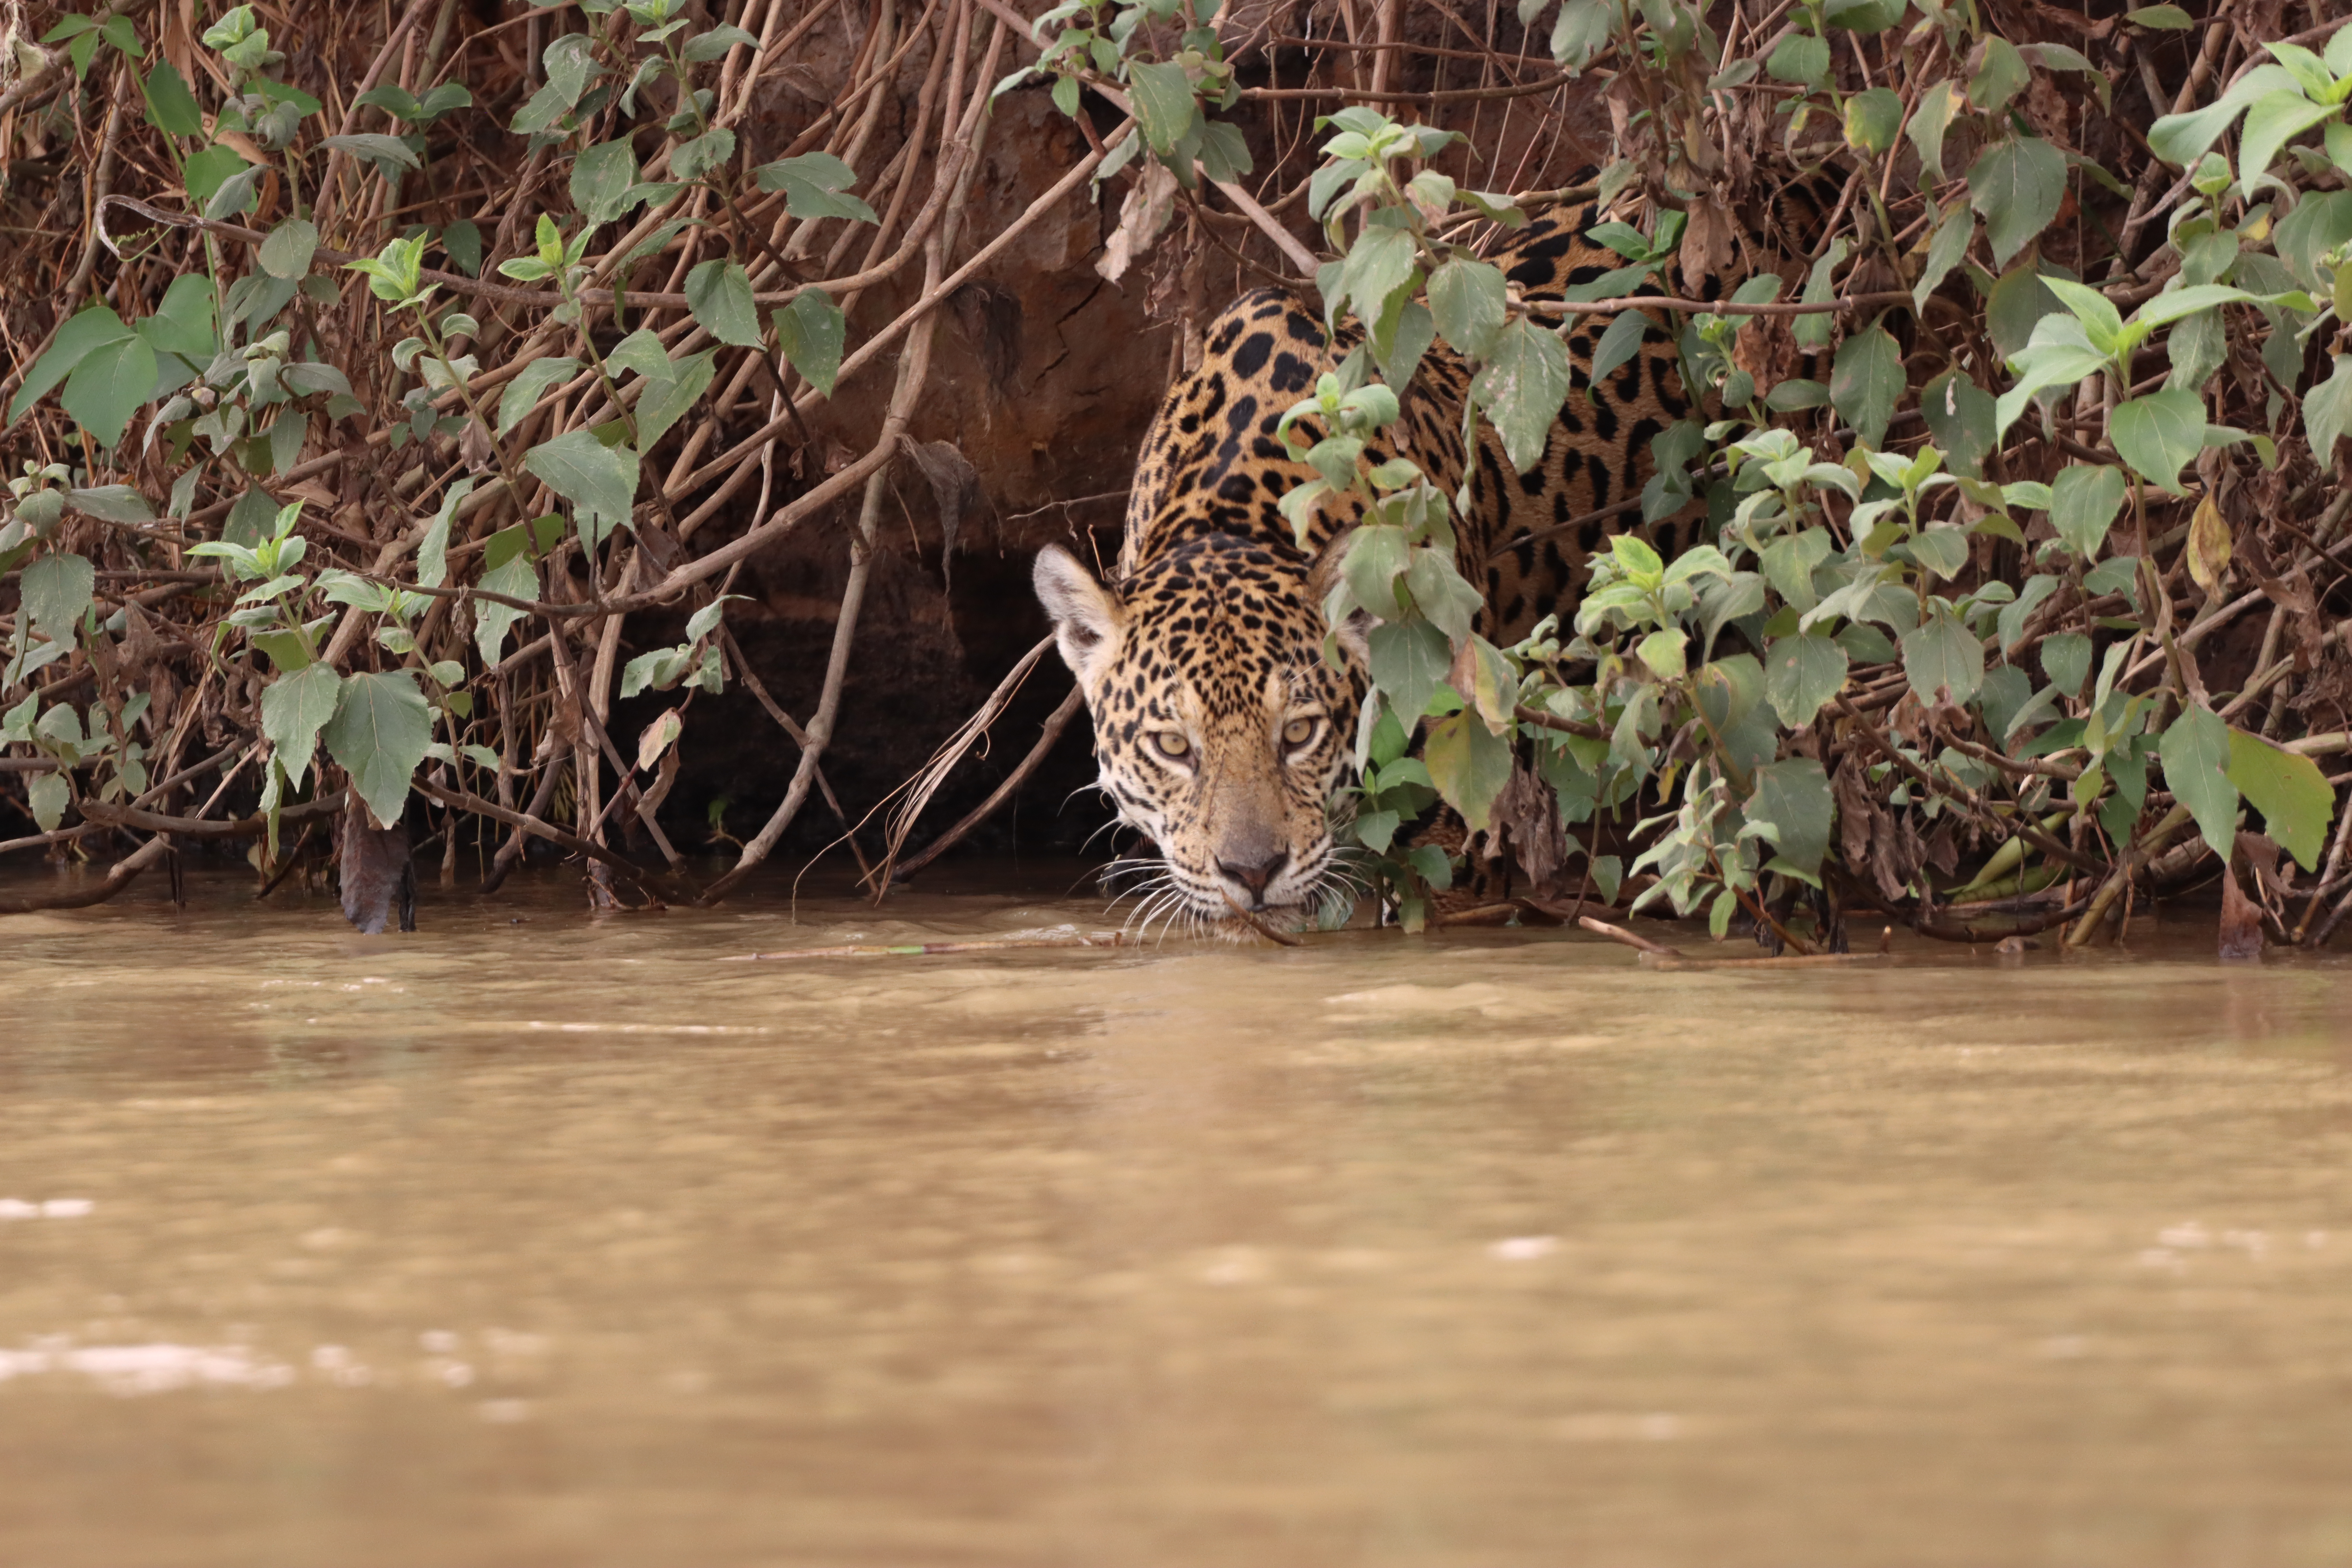
Jaguar: Solar